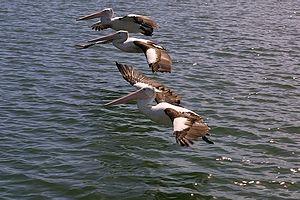
Pélicanssky walking
Le lac de Kukkarahalli, au cœur de la ville de Mysore, est un réservoir d'irrigation destiné à 4 000 ha de terres, devenu depuis corridor vert. Il est aujourd'hui au milieu de trois centres de recherche : celui de l’Université de Mysore, celui de Kalamandir et l'Institut de Recherche des Techniques Agroalimentaires. Mummadi Krishnaraja Wodeyar, maharadjah de Mysore, a fait creuser ce lac en-dehors de la ville en 1864 pour l'irrigation. Le lac eut de fait pour les habitants de Mysore une fonction de réservoir d'eau potable pendant des décennies, mais les rejets clandestins, les empiétements et les soutirages ont provoqué son eutrophisation. L’université de Mysore et les associations de Mysore s'efforcent de remédier à cette situation.